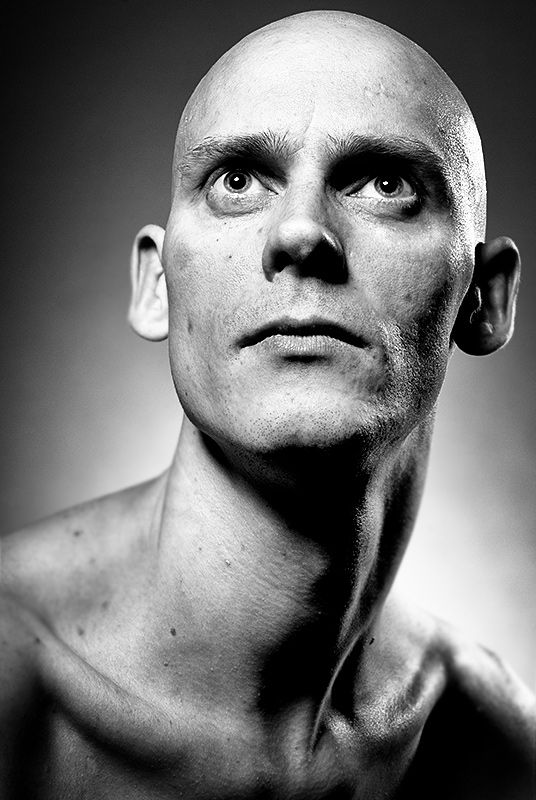
Gender: men